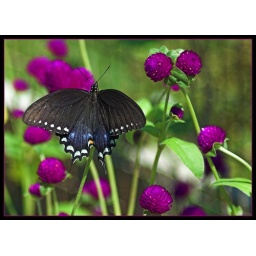
black and blue and pink all over